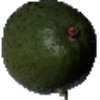
Label: Avocado 1